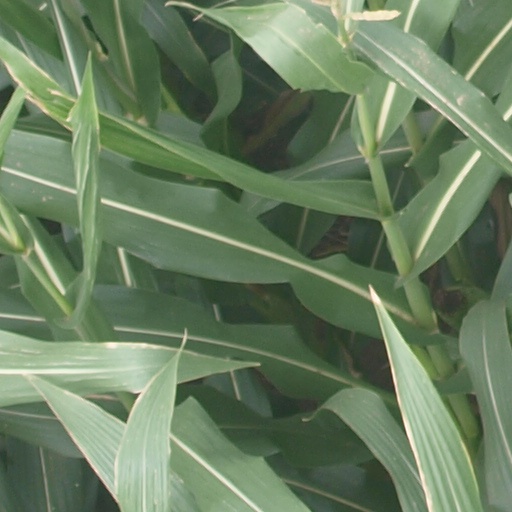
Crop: maize; corn